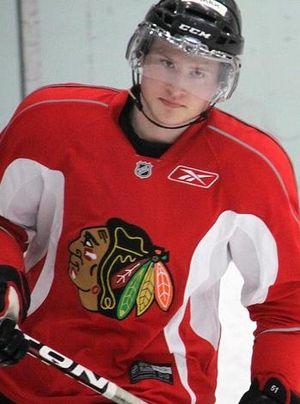
Mark McNeill est un joueur professionnel canadien de hockey sur glace.